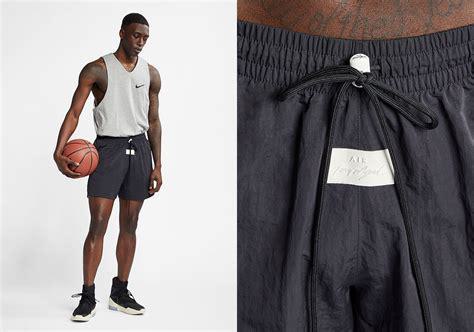
Brand: Nike
Model: Fear of God